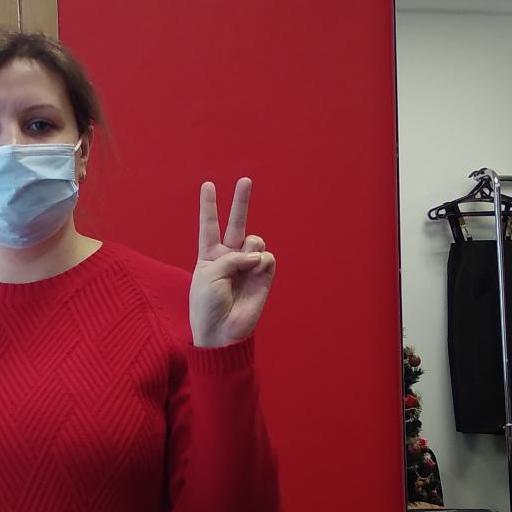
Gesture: peace